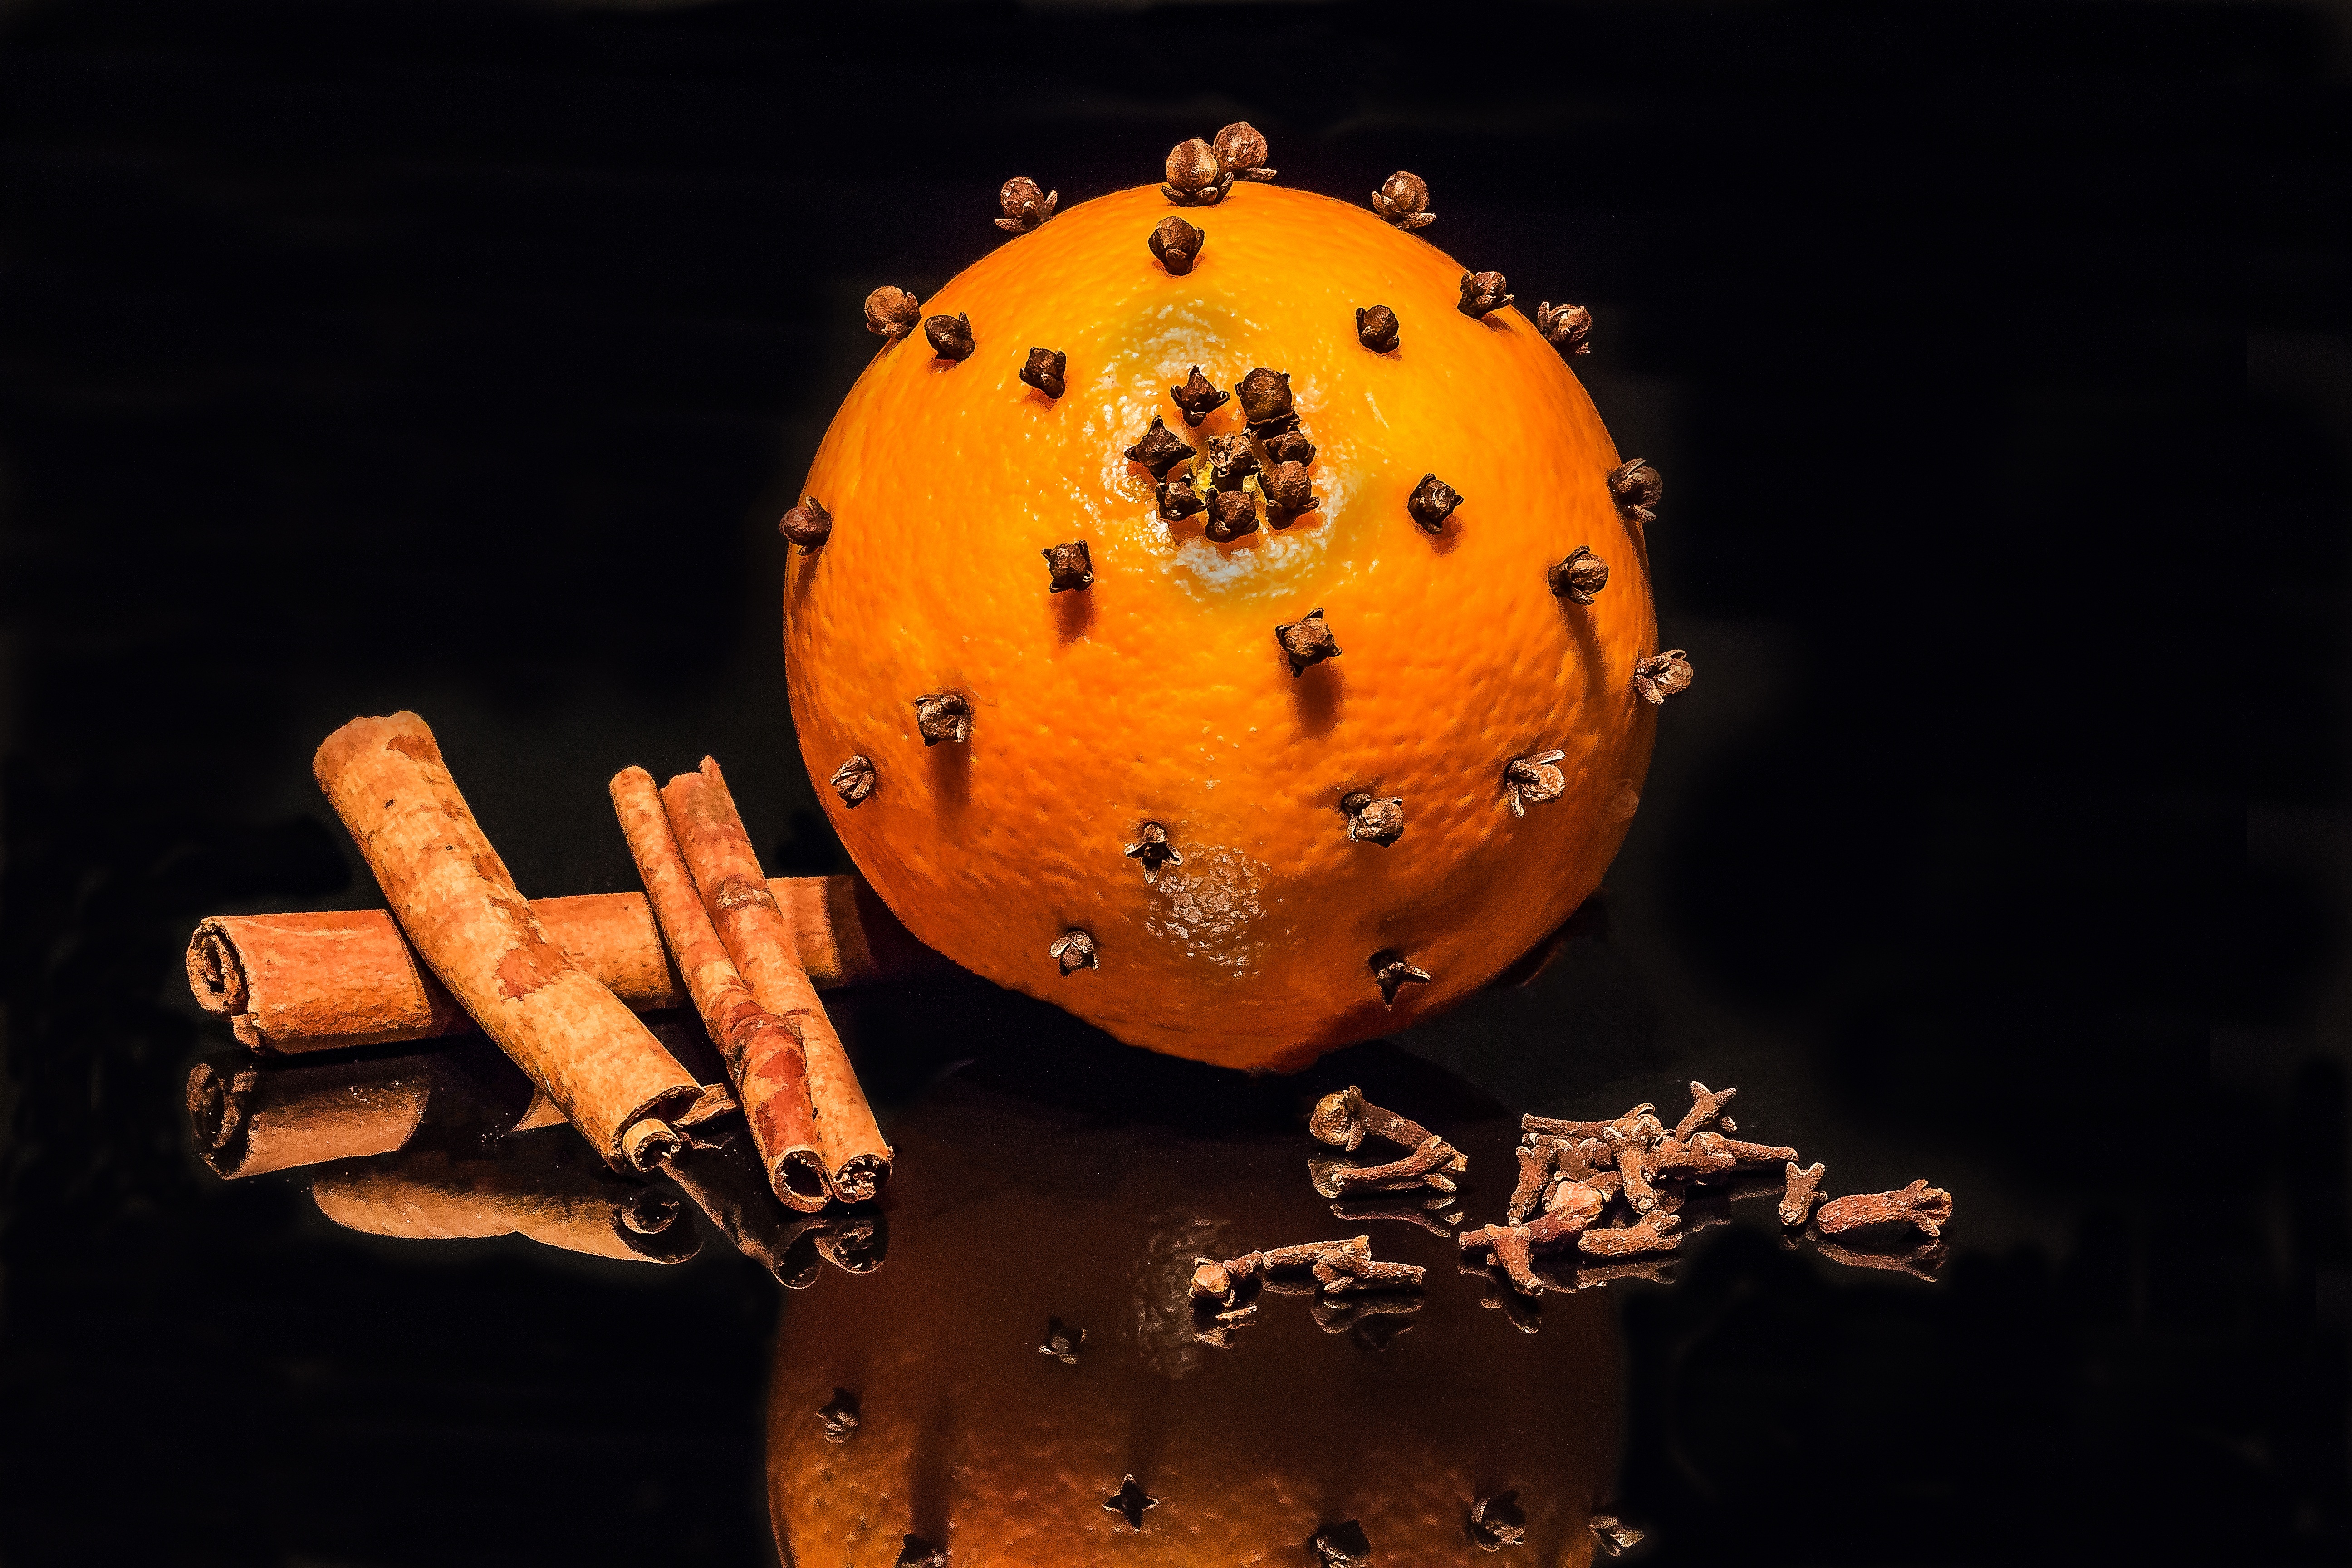
night, orange, pumpkin, christmas, lighting, advent, christmas decoration, cinnamon stick, mirroring, fragrance, cloves, aromatic, macro photography, still life photography, advent decoration